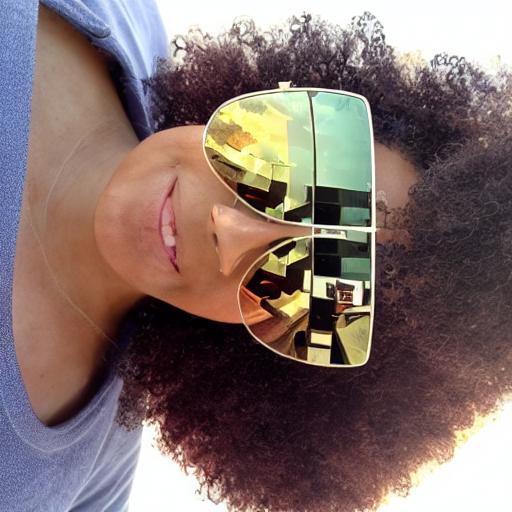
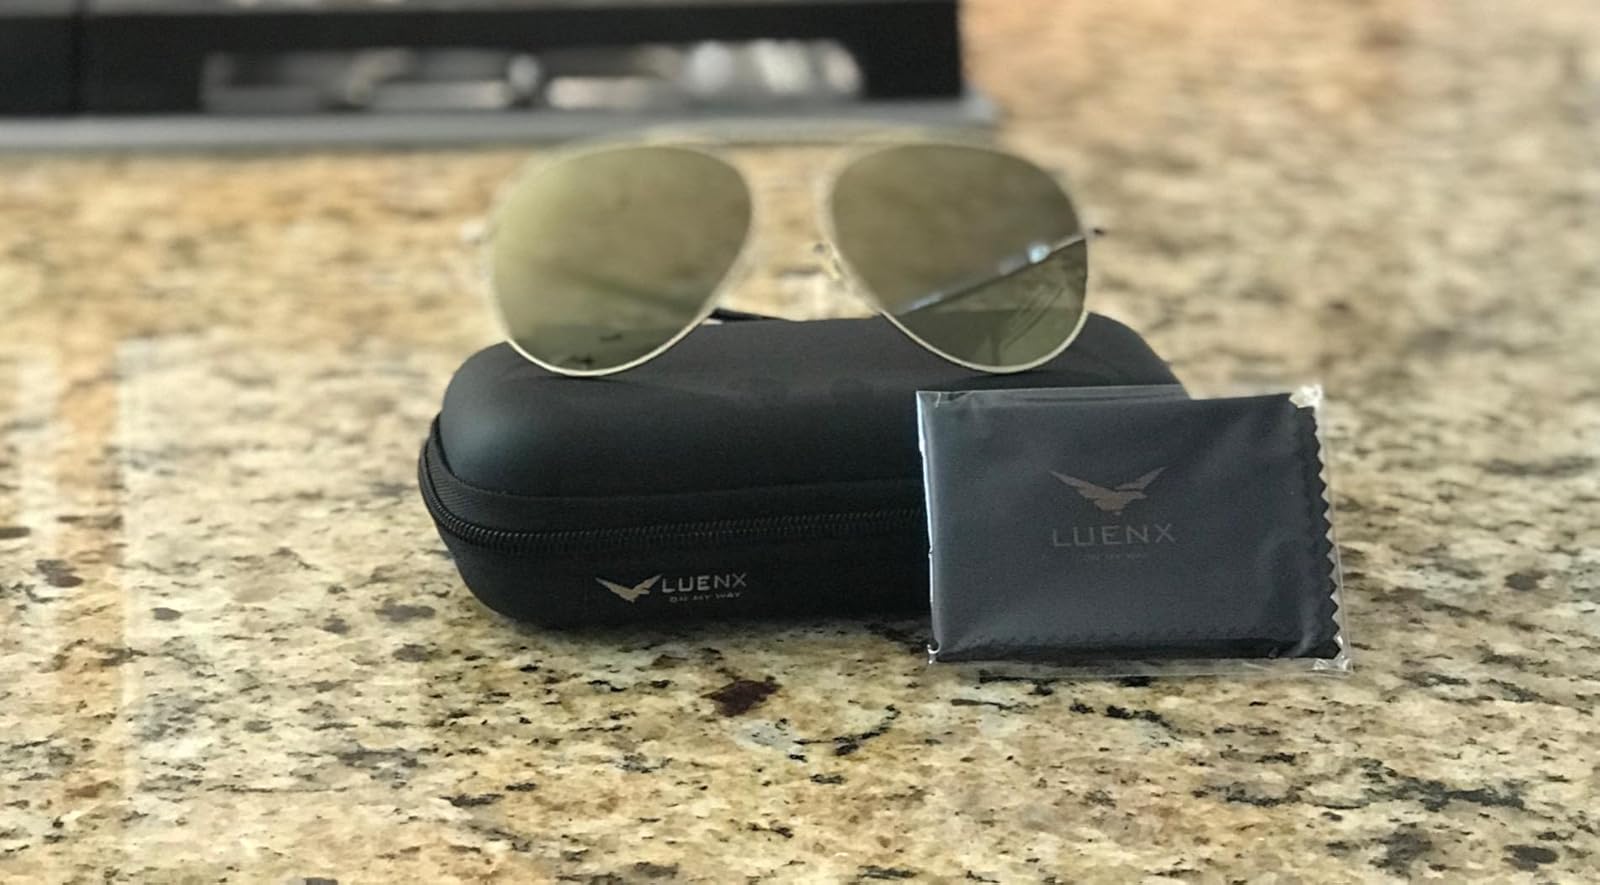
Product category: accessories_sunglasses
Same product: no